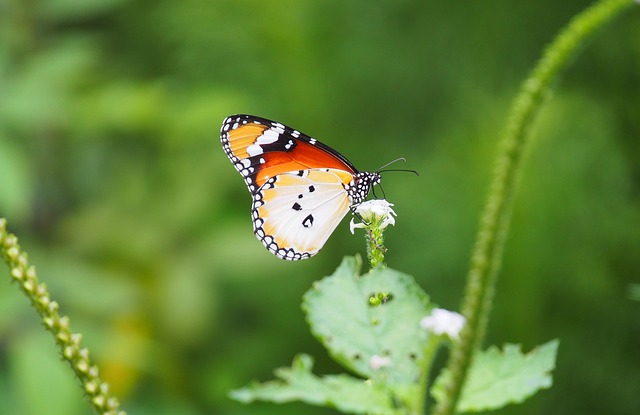
Label: farfalla